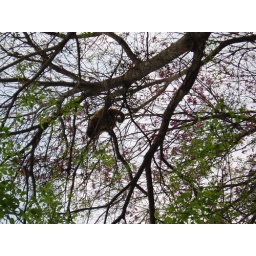
Quite a few monkeys in the trees in Asuncion (the capitol of paraguay)